Oseas Guiñazú

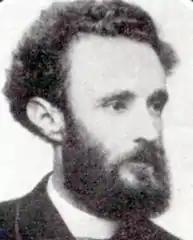
Oseas Guiñazú

Oseas Guiñazú Estrella was an Argentine politician of the late 19th century. He served as interim governor of Mendoza Province from 1890 until 1891, succeeding Domingo Bombal in the position.